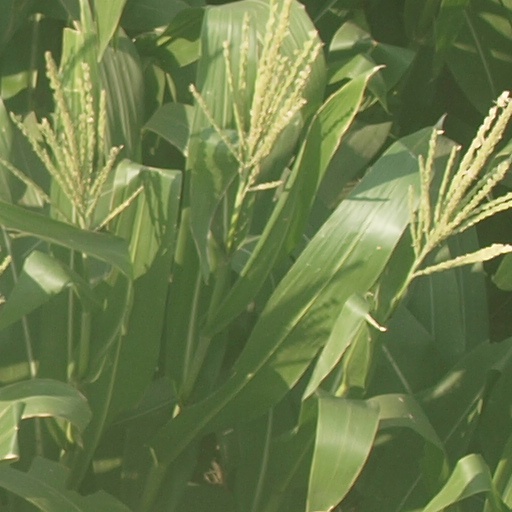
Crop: maize; corn